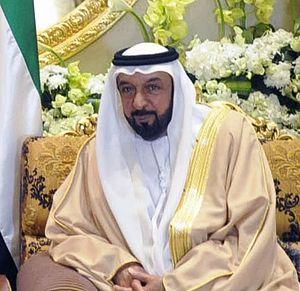
Cheikh Khalifa ben Zayed Al Nahyane, né le 25 janvier 1948 dans la ville d'Al-Aïn, à l'époque dans les États de la Trêve, actuellement dans l'émirat d'Abou Dabi, est émir d'Abou Dabi et président des Émirats arabes unis depuis 2004.
Le président de l'État des Émirats arabes unis est le dirigeant de l'État fédéral regroupant les émirats d'Abou Dabi, d'Ajman, de Charjah, de Dubaï, de Fujaïrah, de Ras el Khaïmah et d'Oumm al Qaïwaïn. Officiellement, il est élu tous les cinq ans par le Conseil suprême fédéral, mais étant donné que l'émir d'Abou Dabi est habituellement aussi le président des Émirats, le poste est de fait héréditaire. Le président est également le commandant suprême des Forces armées émiriennes et le président du Conseil suprême exécutif et du Conseil suprême du pétrole.